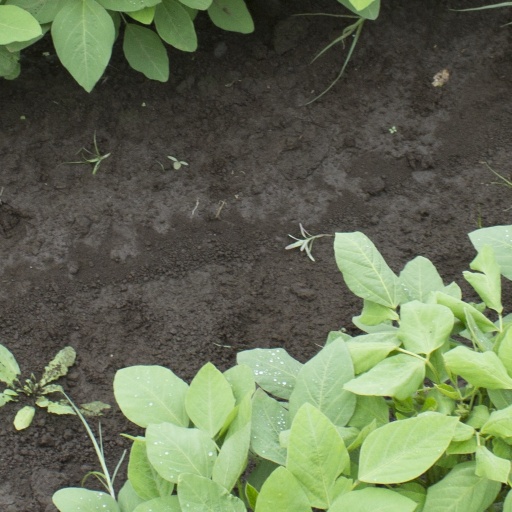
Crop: soybean